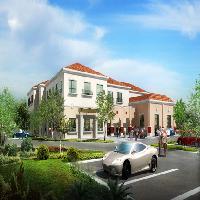
Weather: sun or clear